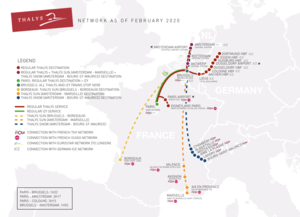
Carte du réseau Thalys en 2020
Thalys International est un consortium d'entreprises ferroviaires de transport de passagers entre la France, la Belgique, l'Allemagne et les Pays-Bas autour de l'axe Paris – Bruxelles. Thalys est également une marque commerciale déposée franco-belge.